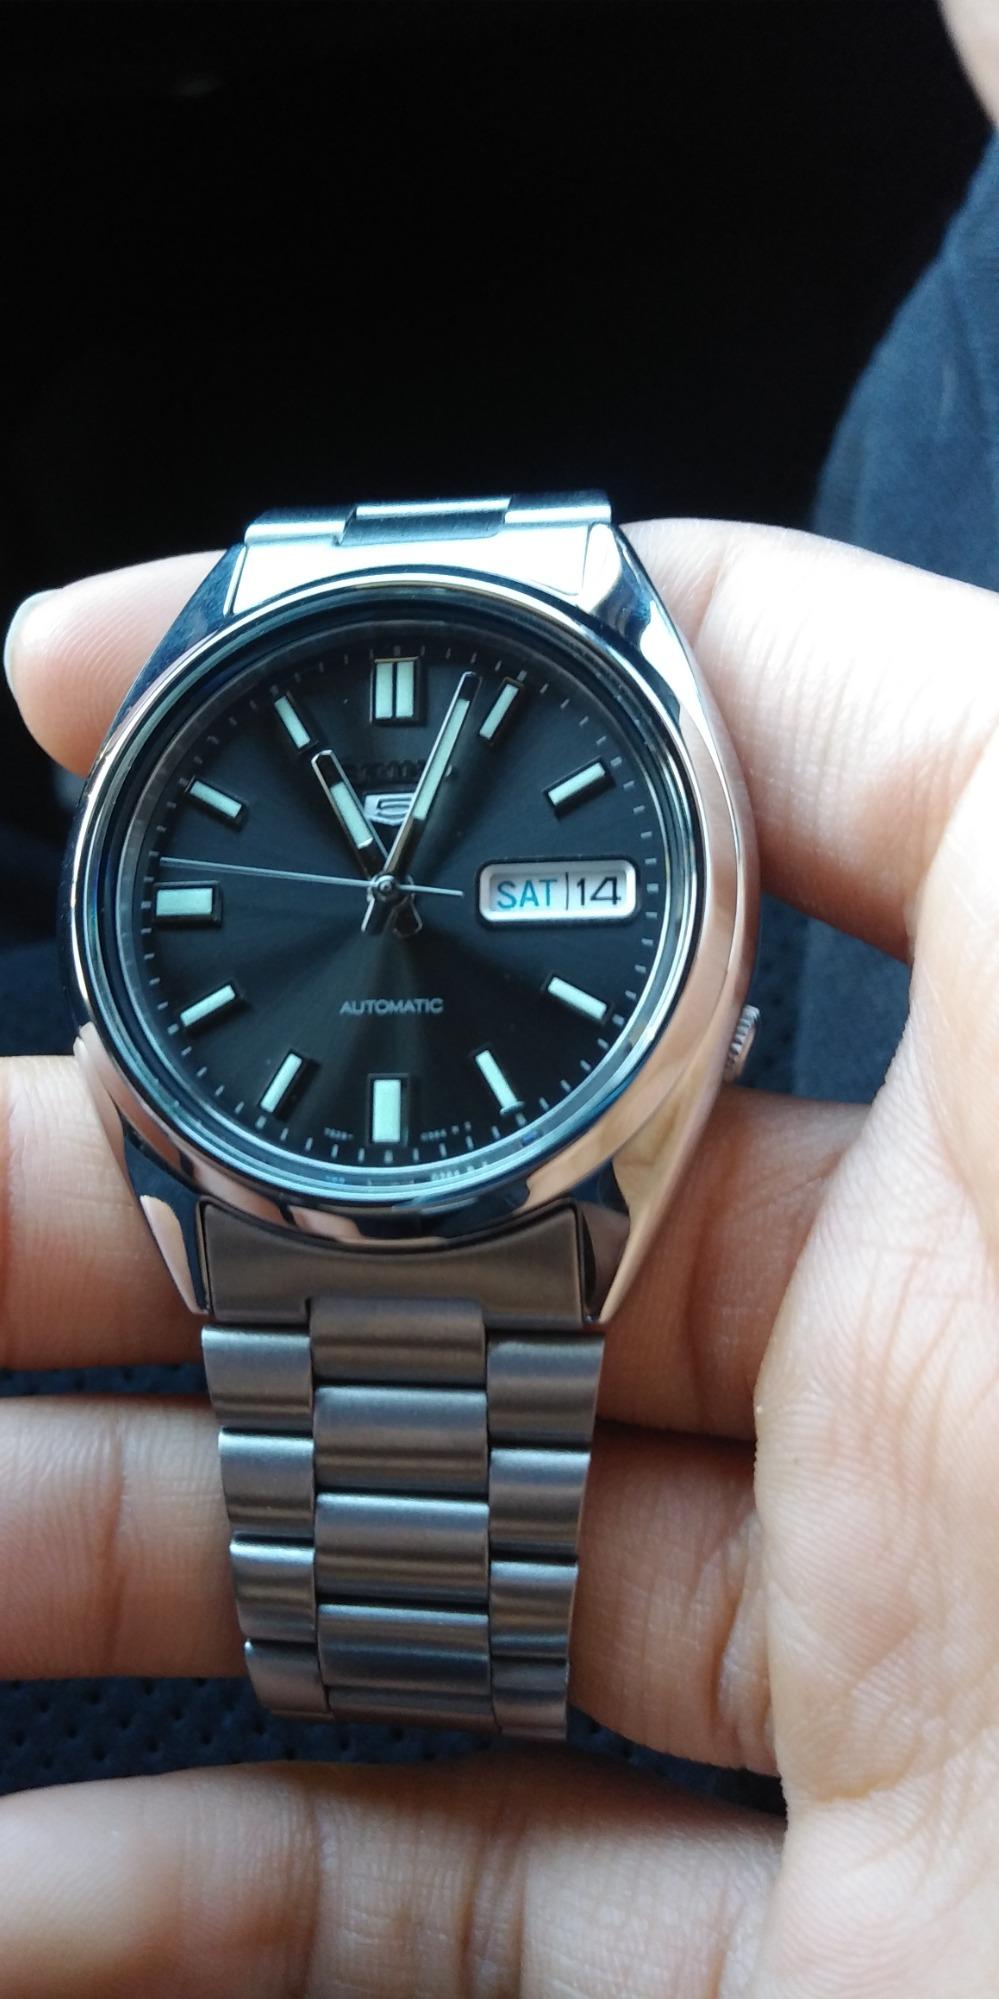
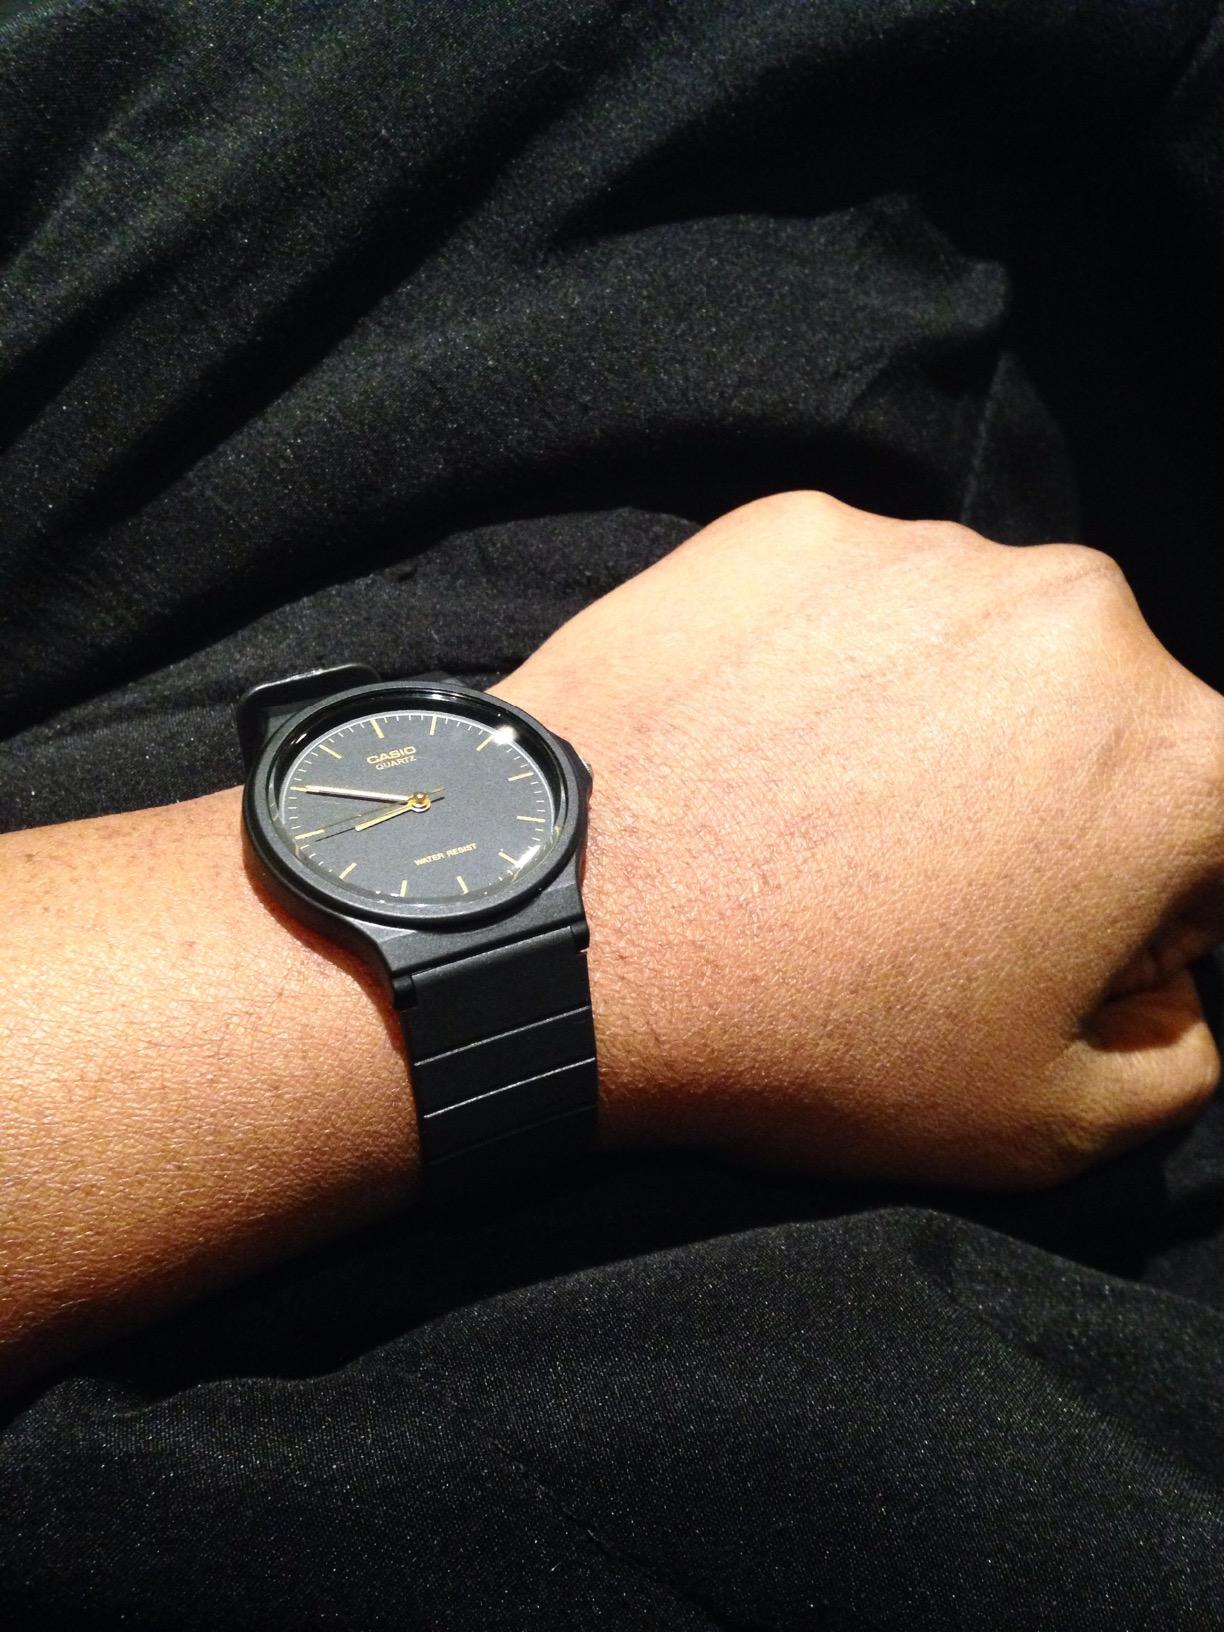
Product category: accessories_watch
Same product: no